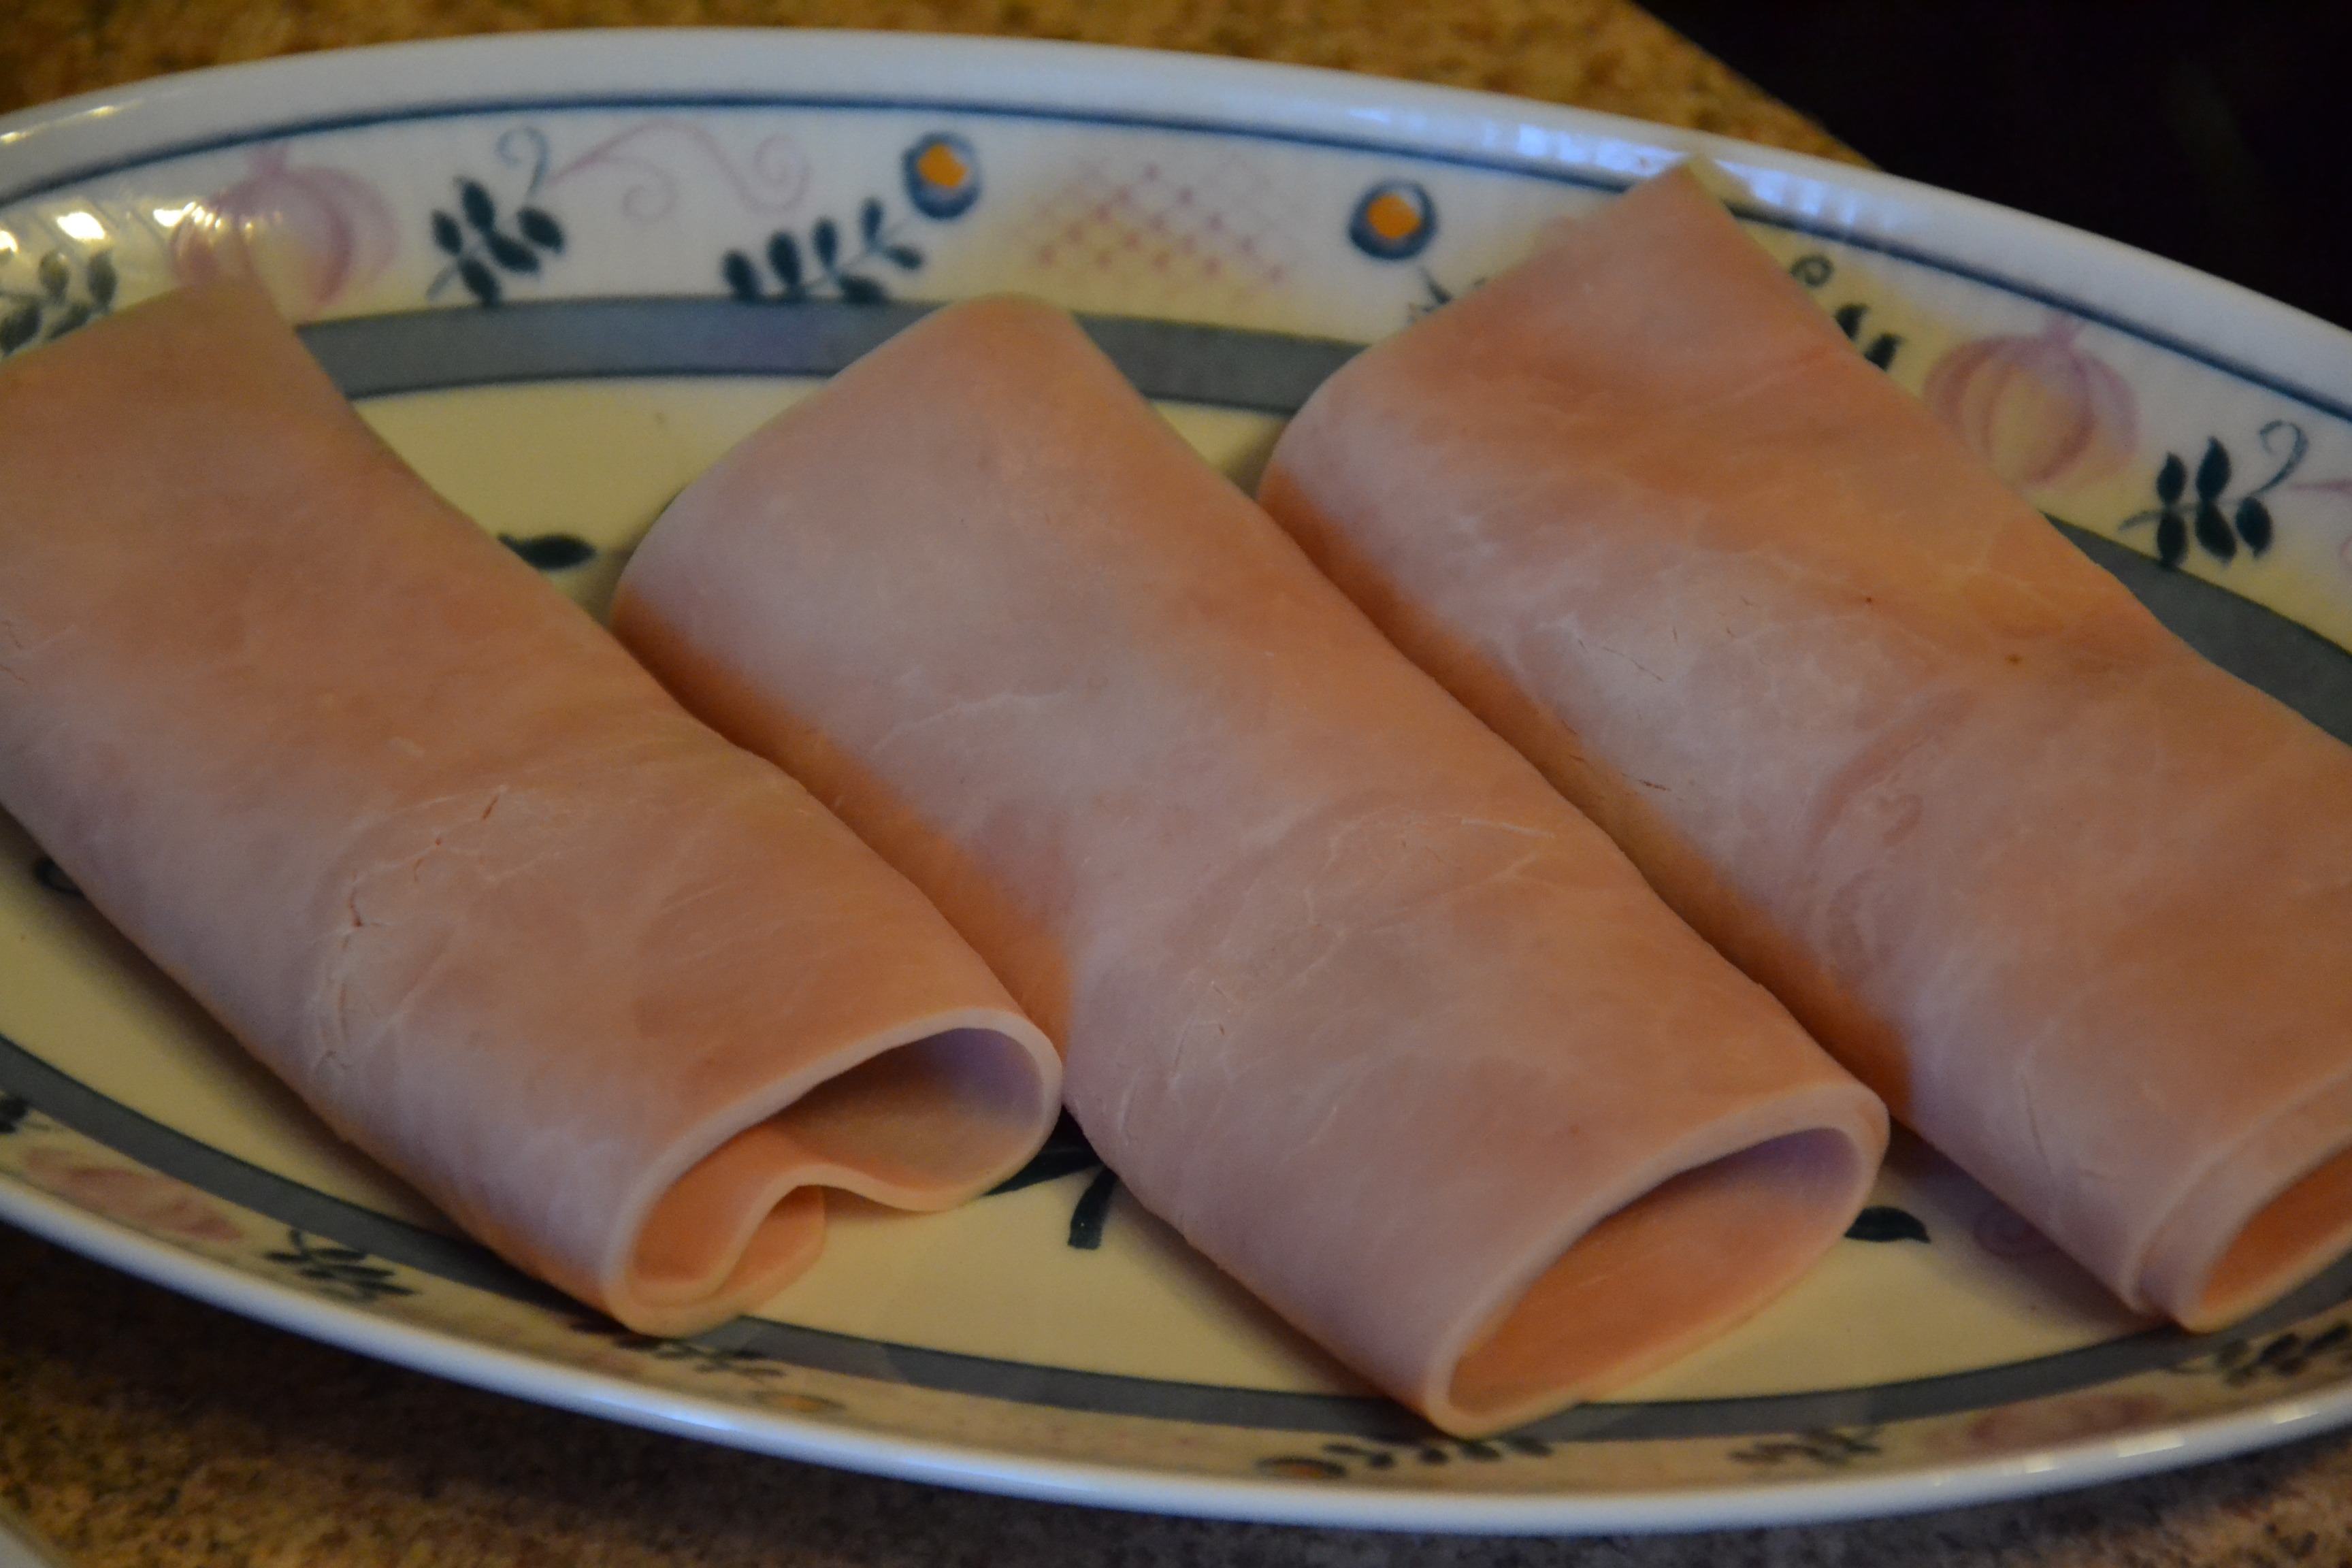
dish, meal, food, cooking, produce, fish, breakfast, eat, meat, cuisine, asian food, eating, dinner, composition, easter, edible, ham, taste, luncheon, the ceremony, the feast of the, chinese food, vienna sausage, lumpia, taquito, spring roll